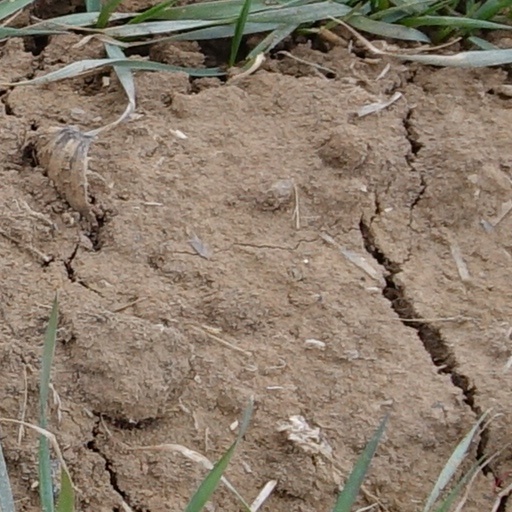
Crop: wheat